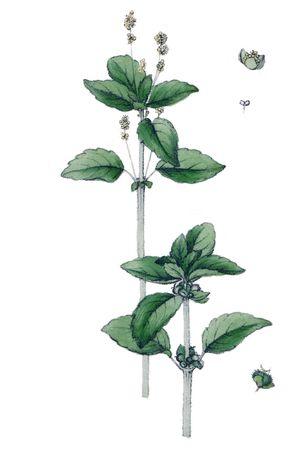
Mercurialis est un genre de plantes dicotylédones de la famille des Euphorbiaceae, originaire de l'Ancien Monde.
La Mercuriale annuelle, «Foirolle», «Ramberge», «Vignette» est une plante herbacée de la famille des Euphorbiacées. C'est une adventice commune des cultures. Son pollen, d'une taille de 20 µm environ, est susceptible d'être allergène pour les personnes sensibles. En Gallo, elle est appelée : Ramberge.